Culture of Istanbul

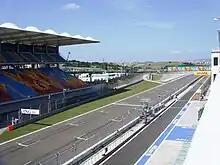
Istanbul Park hosted the Turkish Grand Prix each year between 2005 and 2011.

During the Roman and Byzantine periods, the most important sporting events in Constantinople were the quadriga chariot races that were held at the Hippodrome of Constantinople, which had a capacity of more than 100,000 spectators. Today, sports remain very popular in Istanbul, which has been named the 2012 European Capital of Sport. Its sports prowess is known across Turkey for being home to the country's oldest—and by some measures, most successful—sports clubs.